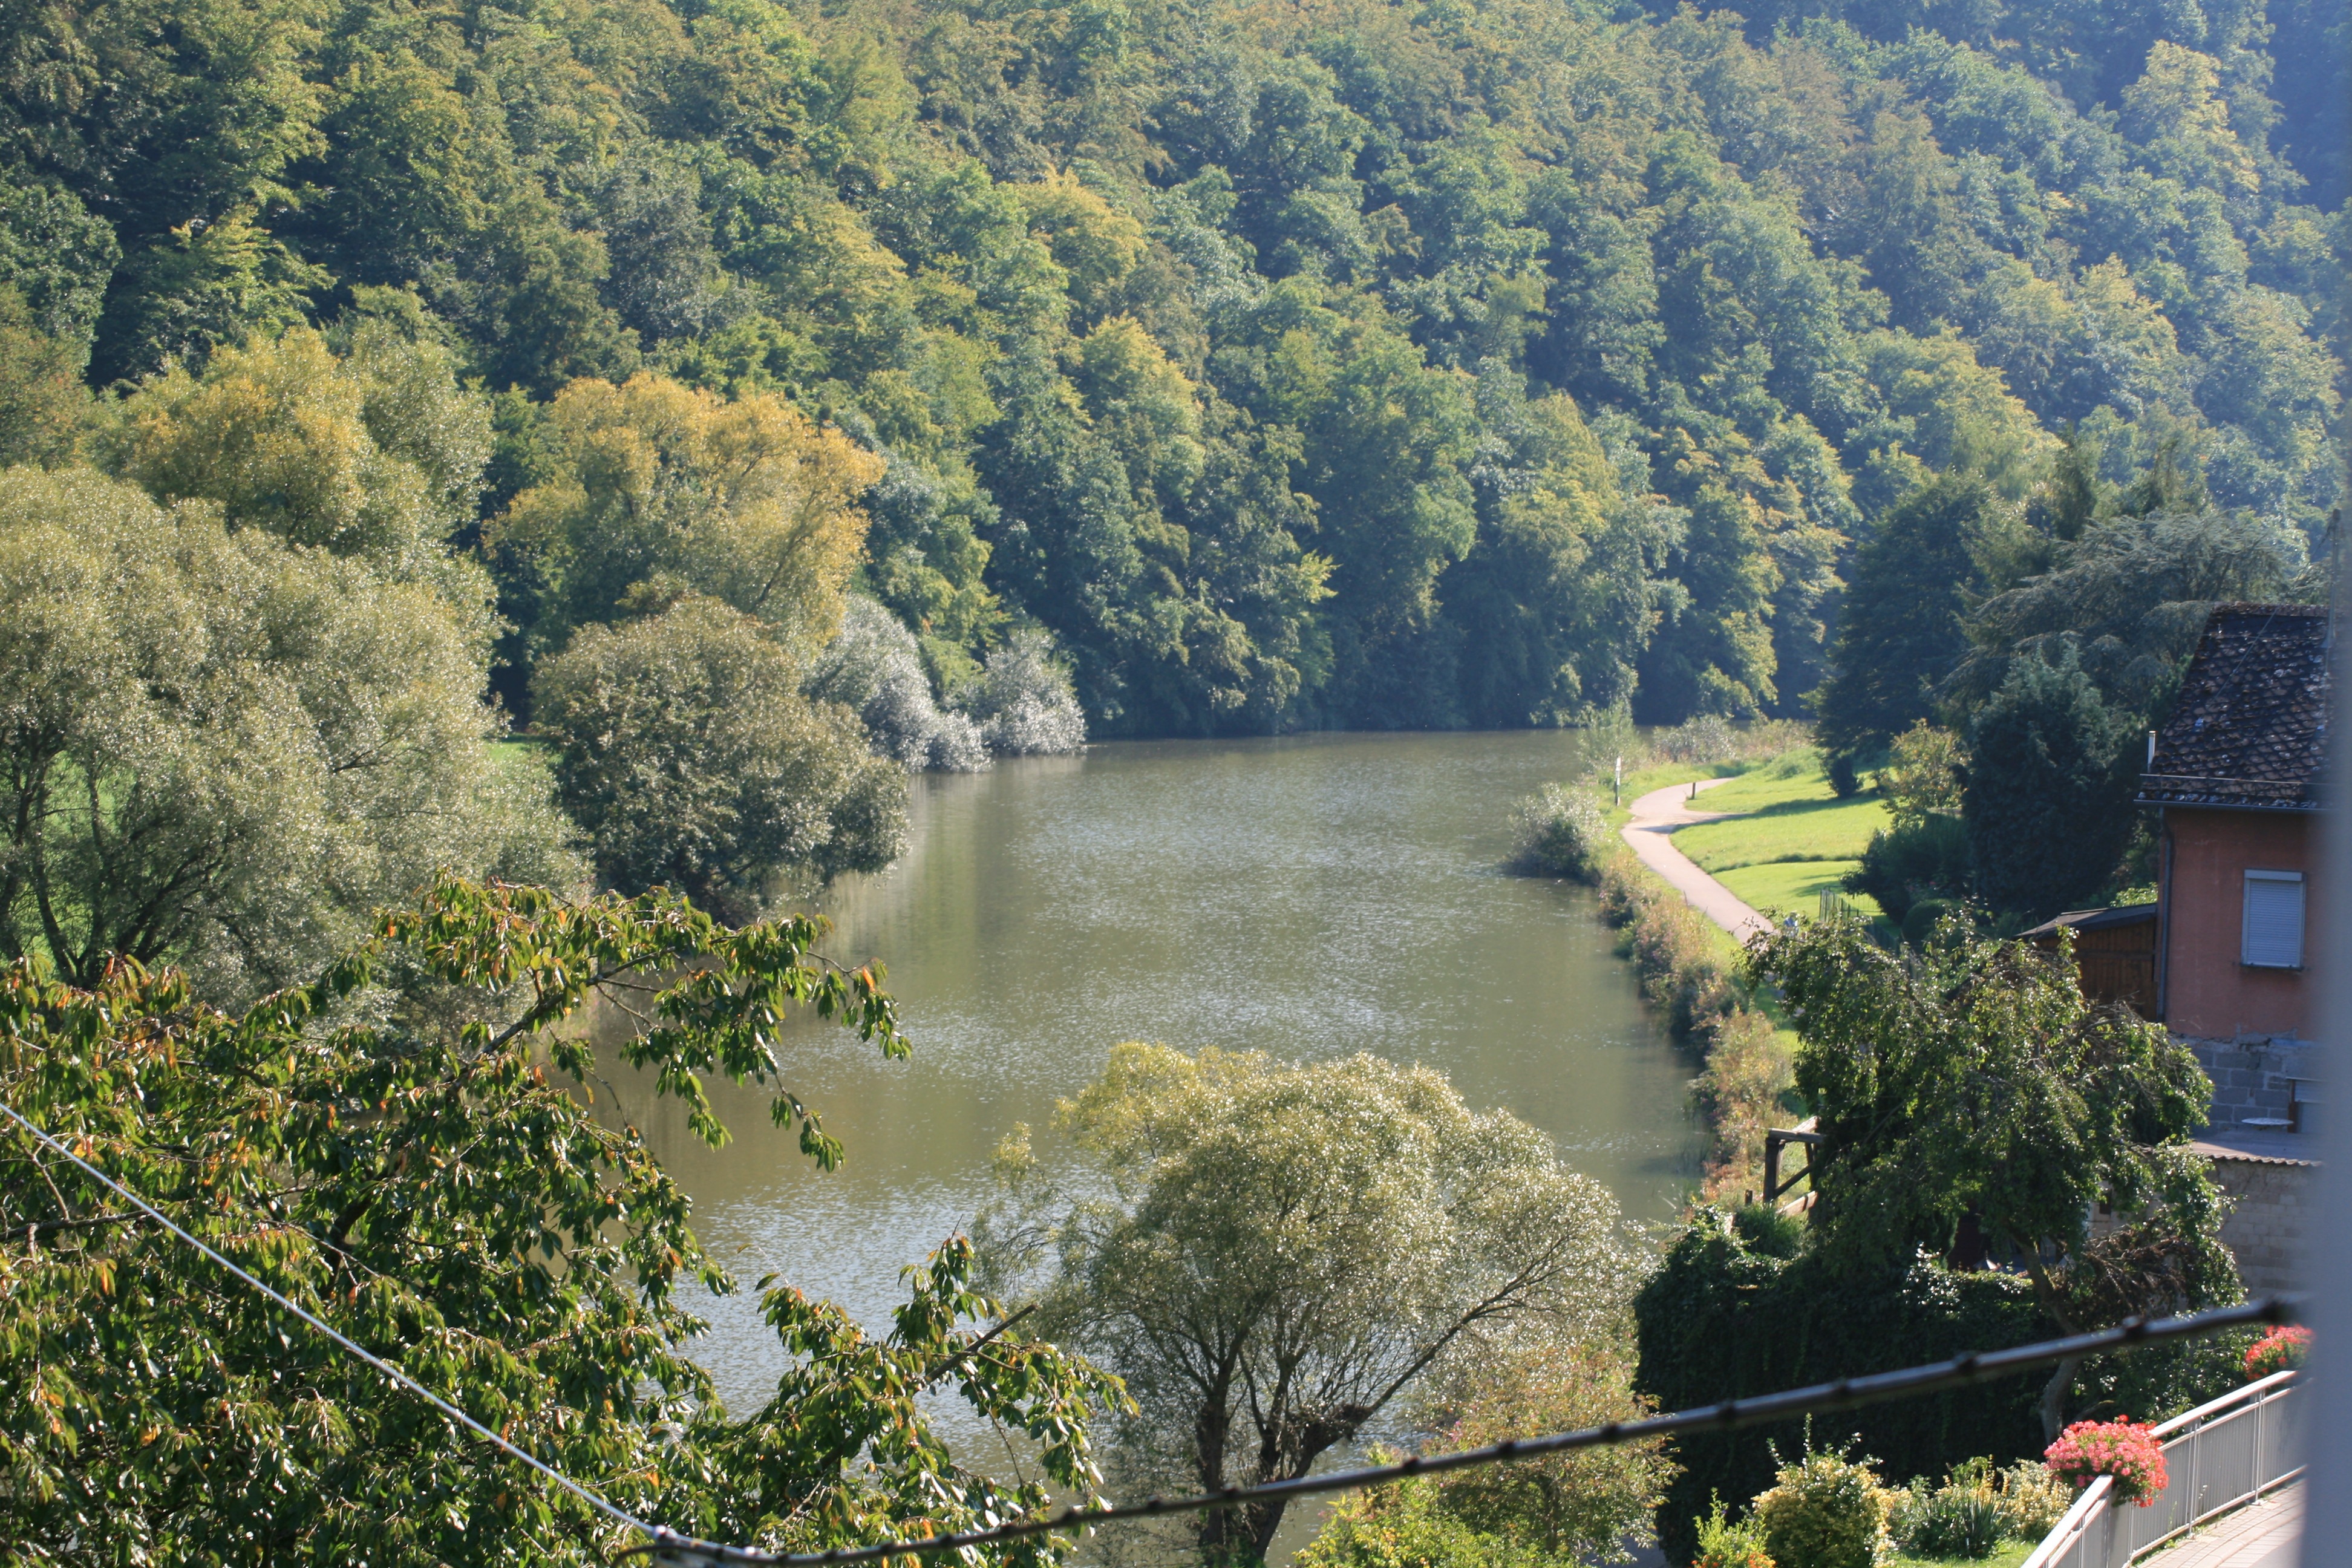
tree, water, nature, forest, lake, river, valley, pond, autumn, reservoir, waterway, trees, waters, rural area, lahn, aue, geilnau